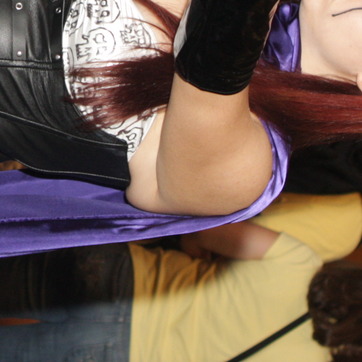
Material: skin